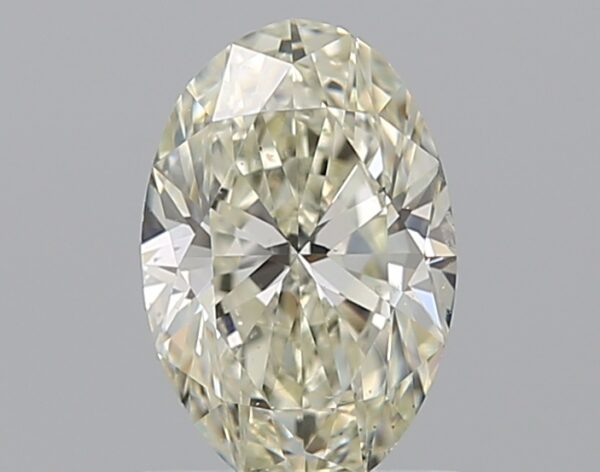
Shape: oval
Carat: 0.9
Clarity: SI1
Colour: L
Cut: EX
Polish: EX
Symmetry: VG
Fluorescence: F
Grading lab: GIA
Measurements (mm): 7.87 x 5.19 x 3.33